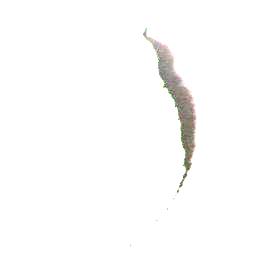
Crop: apple
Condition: cedar_rust